Ascetical theology

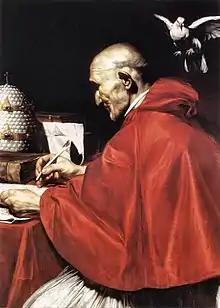
"Saint Gregory the Great", by Jusepe de Ribera.

Imitation of Christ is the duty of all who strive after perfection. It lies in the very nature of this formation after the image of Christ that the process is gradual and must follow the laws of moral energy; for moral perfection is the terminus of a laborious journey, the crown of a hard-fought battle. Ascetics divides those who strive after perfection into three groups: the beginners, the advanced, the perfect; and correspondingly sets down three stages or ways of Christian perfection: the purgative way, the illuminative way, the unitive way. The means stated above are applied with more or less diversity according to the stage which the Christian has reached.